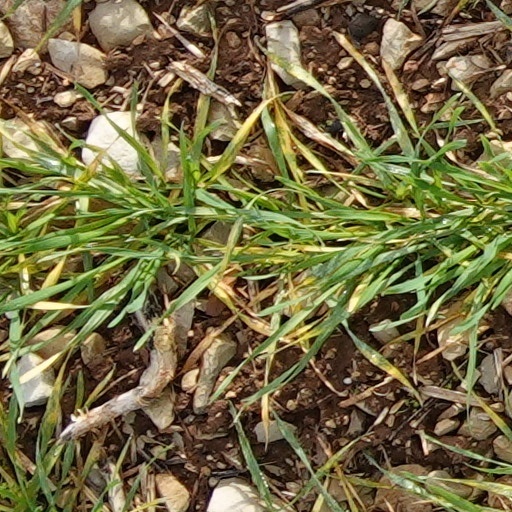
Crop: wheat